Aging of wine

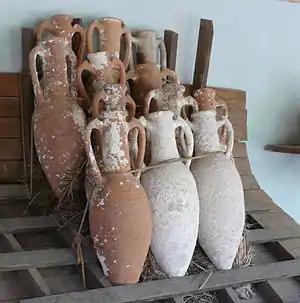
During antiquity, amphorae like these were used to store wine and sealing wax made it possible to age the wine.

The Ancient Greeks and Romans were aware of the potential of aged wines. In Greece, early examples of dried "straw wines" were noted for their ability to age due to their high sugar contents. These wines were stored in sealed earthenware amphorae and kept for many years. In Rome, the most sought after wines – Falernian and Surrentine – were prized for their ability to age for decades. In the Book of Luke, it is noted that "old wine" was valued over "new wine". The Greek physician Galen wrote that the "taste" of aged wine was desirable and that this could be accomplished by heating or smoking the wine, though, in Galen's opinion, these artificially aged wines were not as healthy to consume as naturally aged wines.